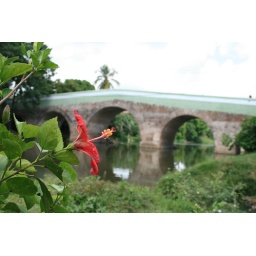
red flower in front of bridge